Lou Yixiao

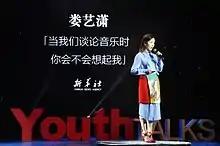
Lou Yixiao

Lou Yixiao (born 27 December 1988), also known as Loura Lou, is a Chinese actress and singer.